2021 Philadelphia Phillies season

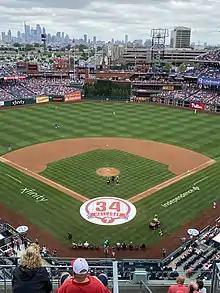
Late pitcher Roy Halladay's No. 34 jersey was formally retired on August 8.

The Phillies continued their series against the Mets to open the month of May, dropping its second game, on May 1, 5–4. Zack Wheeler had given up four runs in the first inning, but proceeded to throw six scoreless innings after that, allowing the Phillies to battle back and tie the game at four. In the top of the ninth, however, Michael Conforto homered off of Hector Neris to retake the lead for the Mets. The Phillies jumped out to a 4–2 lead in the series rubber match, but surrendered six runs in the eighth inning to let the Mets take an 8–4 lead. In the ninth, Rhys Hoskins hit what appeared to be a game-tying three-run home run, but after an instant replay umpires ruled that the ball did not leave the field, meaning Hoskins had to go back to second base. The Phillies lost 8–7. The Phillies' homestand continued with a four-game series against the Milwaukee Brewers. In game one, the Phillies took an early lead with a two-run home run by J. T. Realmuto. The Brewers narrowed the deficit to one run in the eighth inning, but Hector Neris secured a five-out save and the Phillies held on to win 4–3. Vince Velasquez earned his first winning decision of the season. Game two was similarly close. The Phillies jumped out to a 6–1 lead thanks to a pair of solo home runs from Andrew McCutchen, a three-run home run by Brad Miller, and six strong innings of starting pitching by Aaron Nola, but in the seventh inning, the Brewers scored four runs after an issue with the roster printed on the team's lineup card prevented manager Joe Girardi from bringing in his preferred relief pitcher, Enyel De Los Santos. The Phillies held on to win 6–5, benefitting from a five-out save for the second consecutive night, this time from Sam Coonrod. The pattern of an early lead, letting it become close, and holding on in the end repeated itself in the series' third game, when a five-run first inning highlighted by a Didi Gregorius grand slam was all the Phillies would score en route to a 5–4 win. In game four of the series, the Phillies completed the sweep as Wheeler pitched a complete game shutout in which he surrendered only three hits as the Phillies won 2–0.